Quebec City

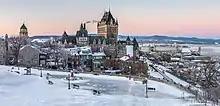
Winter scene at the Château Frontenac

The city experienced an economic golden age in the 1800s, due to its favorable location on the Saint Lawrence River which gave rise to industries of wooden sailing ships manufacture, export of squared timber logs. to Europe, as well as associated enterprises such as sawmills. However, by the 1870s, Québec City entered a period of economic decline. Contributing factors included the rise of steel-hulled steamships, the expansion of railroads at the expense of waterways for continental commerce; the depletion of forest resources near major rivers upstream of Québec City and in the west of the province, which were transported to Québec's port by log driving; the construction of locks on the Saint Lawrence Seaway, opening up trade routes to the U.S. from Montreal; and the city's inability to retain immigrant populations. This unfavourable context, coupled with the departure of the British army from the city's Citadel in 1871, contributed to the exodus of English speaking populations, such as local bourgeoisie of Scottish origin or workers of Irish background, to Montreal in the second half of the 19th century. Anglophones made up approximately 40% of the city's population in 1861, but 16% in 1901.